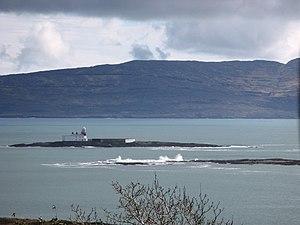
Roancarrigmore est une île inhabitée située en baie de Bantry dans le comté de Cork en république d'Irlande. On y trouve le phare de Roancarrigmore construit en 1847 et géré par les Commissioners of Irish Lights.
Le phare de Roancarrigmore est un phare situé sur l'îlot Roancarrigmore dans la Baie de Bantry à l'extrême sud du comté de Cork.